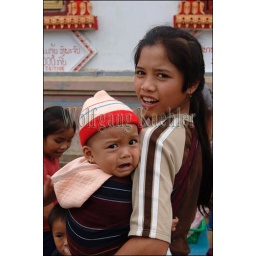
Laos, near phonsavanh (Xieng khuang), former capital xieng khouang, renamed to muang khoune, street scene, girl with brother